History of Mexico

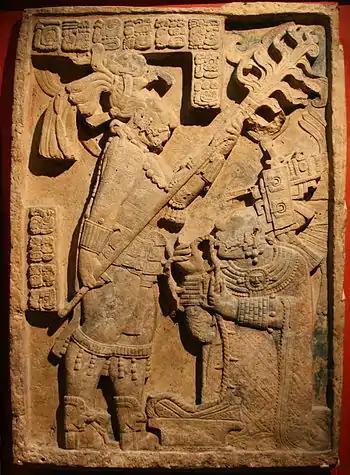
Shield Jaguar and Lady Xoc, Maya, lintel 24 of temple 23, Yaxchilan, Mexico, ca. 725 ce.

Mesoamericans had belief systems where every element of the cosmos and everything that forms part of nature represented a supernatural manifestation. The spiritual pantheon was vast and extremely complex. They frequently took on different characteristics and even names in other areas, but in effect, they transcended cultures and time. Great masks with gaping jaws and monstrous features in stone or stucco were often located at the entrance to temples, symbolizing a cavern or cave on the flanks of the mountains that allowed access to the depths of Mother Earth and the shadowy roads that lead to the underworld. Cults connected with the jaguar and jade especially permeated religion throughout Mesoamerica. Jade, with its translucent green color, was revered along with water as a symbol of life and fertility. The jaguar, agile, powerful, and fast, was especially connected with warriors and as spirit guides of shamans. Despite differences in chronology or geography, the crucial aspects of this religious pantheon were shared amongst the people of ancient Mesoamerica. Thus, this quality of acceptance of new gods to the collection of existing gods may have been one of the shaping characteristics for success during the Christianization of Mesoamerica. New gods did not at once replace the old; they initially joined the ever-growing family of deities or were merged with existing ones that seemed to share similar characteristics or responsibilities.